Girl on the Road

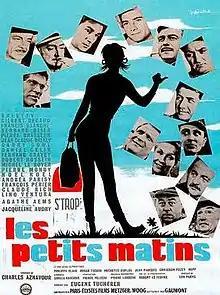

Girl on the Road or Hitch-Hike (French: Les petits matins) is a 1962 French comedy film directed by Jacqueline Audry and starring Darry Cowl, Pierre Mondy, and Lino Ventura.